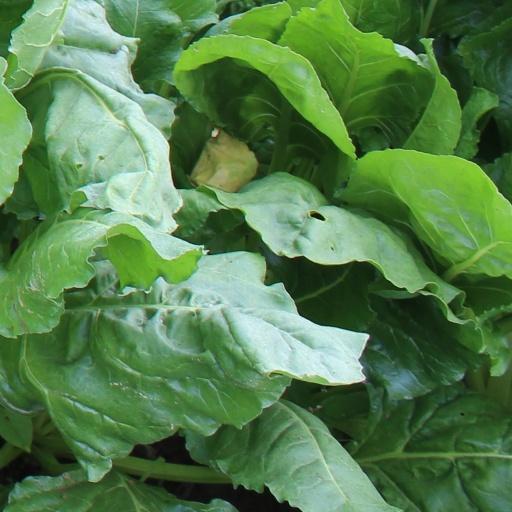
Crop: sugar beet